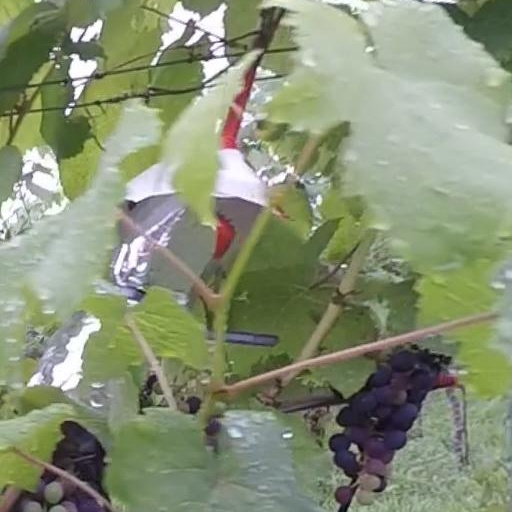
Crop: grape